Travesti (gender identity)

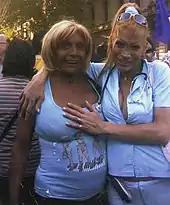
Two activists at the 2005 Buenos Aires Pride March.

Today, ATTTA—which added two more "T" for "transsexual" and "transgender" in its name—and ALITT are the two travesti activist groups with the longest trajectory and political incidence in the country.